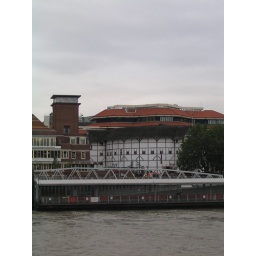
Shakespear's theater in the round. Only thatch roof left in London